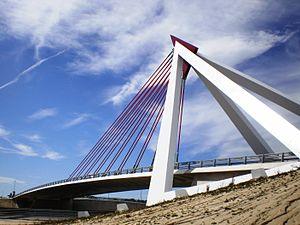
Cet article a pour objet de présenter une liste de ponts remarquables d'Espagne, tant par leurs caractéristiques dimensionnelles, que par leur intérêt architectural ou historique.